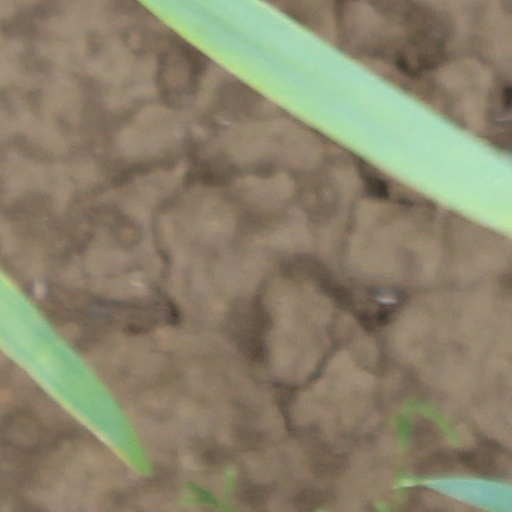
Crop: wheat